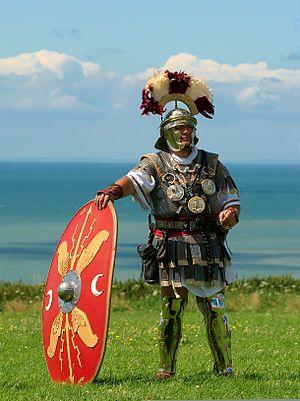
Centurion (armée Romaine) Reconstitution historique à Boulogne sur Mer en France.